Variations of Australian rules football

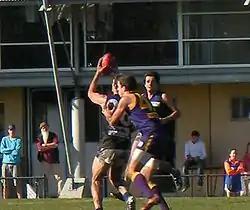
Victorian Amateur Football Association match between Collegians and Melbourne University Blacks

The Amateur version of the game is mostly similar though its main differences are that it strictly forbids player payments and has some rule variations which encourage participation for amateur players. Amateurs is strongest in the heartland states of the sport in Australia: Victoria, South Australia and Western Australia, though there are competitions in most Australian states. The Amateur version is governed by the Australian Amateur Football Council. Notable rule differences include the order-off rule which has been a feature of play since the 1930s, and the use of a shorter distance penalty, the 25-metre penalty, among others, including shorter quarters and increased numbers of interchange players for some grades. The Australian Football International Cup, while being run by the AFL Commission, has for most of its history been aligned with Amateur rules acknowledging the fact that most of the leagues outside of Australia were until recently dominated by amateur players.